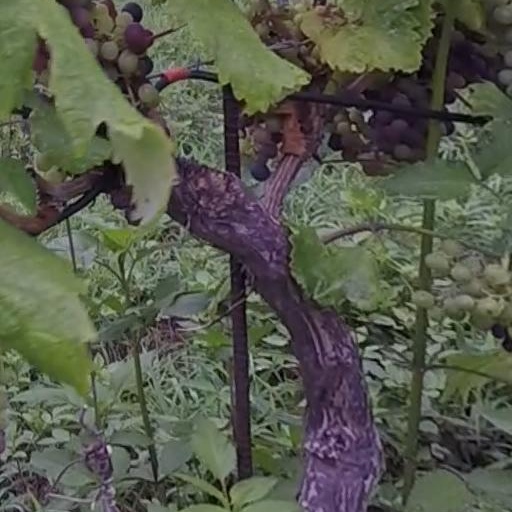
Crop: grape